Hawker Siddeley P.139B

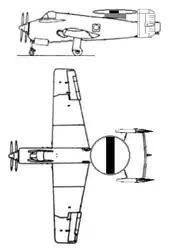
The proposed Gannet AEW.7 would have had a dorsal rotodome and twin tail arrangement.

Owing to the cuts in defence spending that took place during the mid-1960s, it was eventually determined that the development of an entirely British AEW platform for aircraft carriers from scratch was too expensive, and the P.139 project was cancelled in 1964 while the aircraft was still on the drawing board, with the intention of using an existing aircraft design. One proposal was to use the HS.125 with a fixed dorsal radome, similar to that of the E-1 Tracer, while another was to update the Gannet with a new radar system involving a similar configuration to the E-2 Hawkeye. However, the eventual cancellation of the CVA-01 aircraft carrier also led to the cancellation of any kind of new AEW aircraft, leaving the Gannet as the only AEW platform available to the Fleet Air Arm until the final withdrawal of conventional aircraft carriers in 1978.